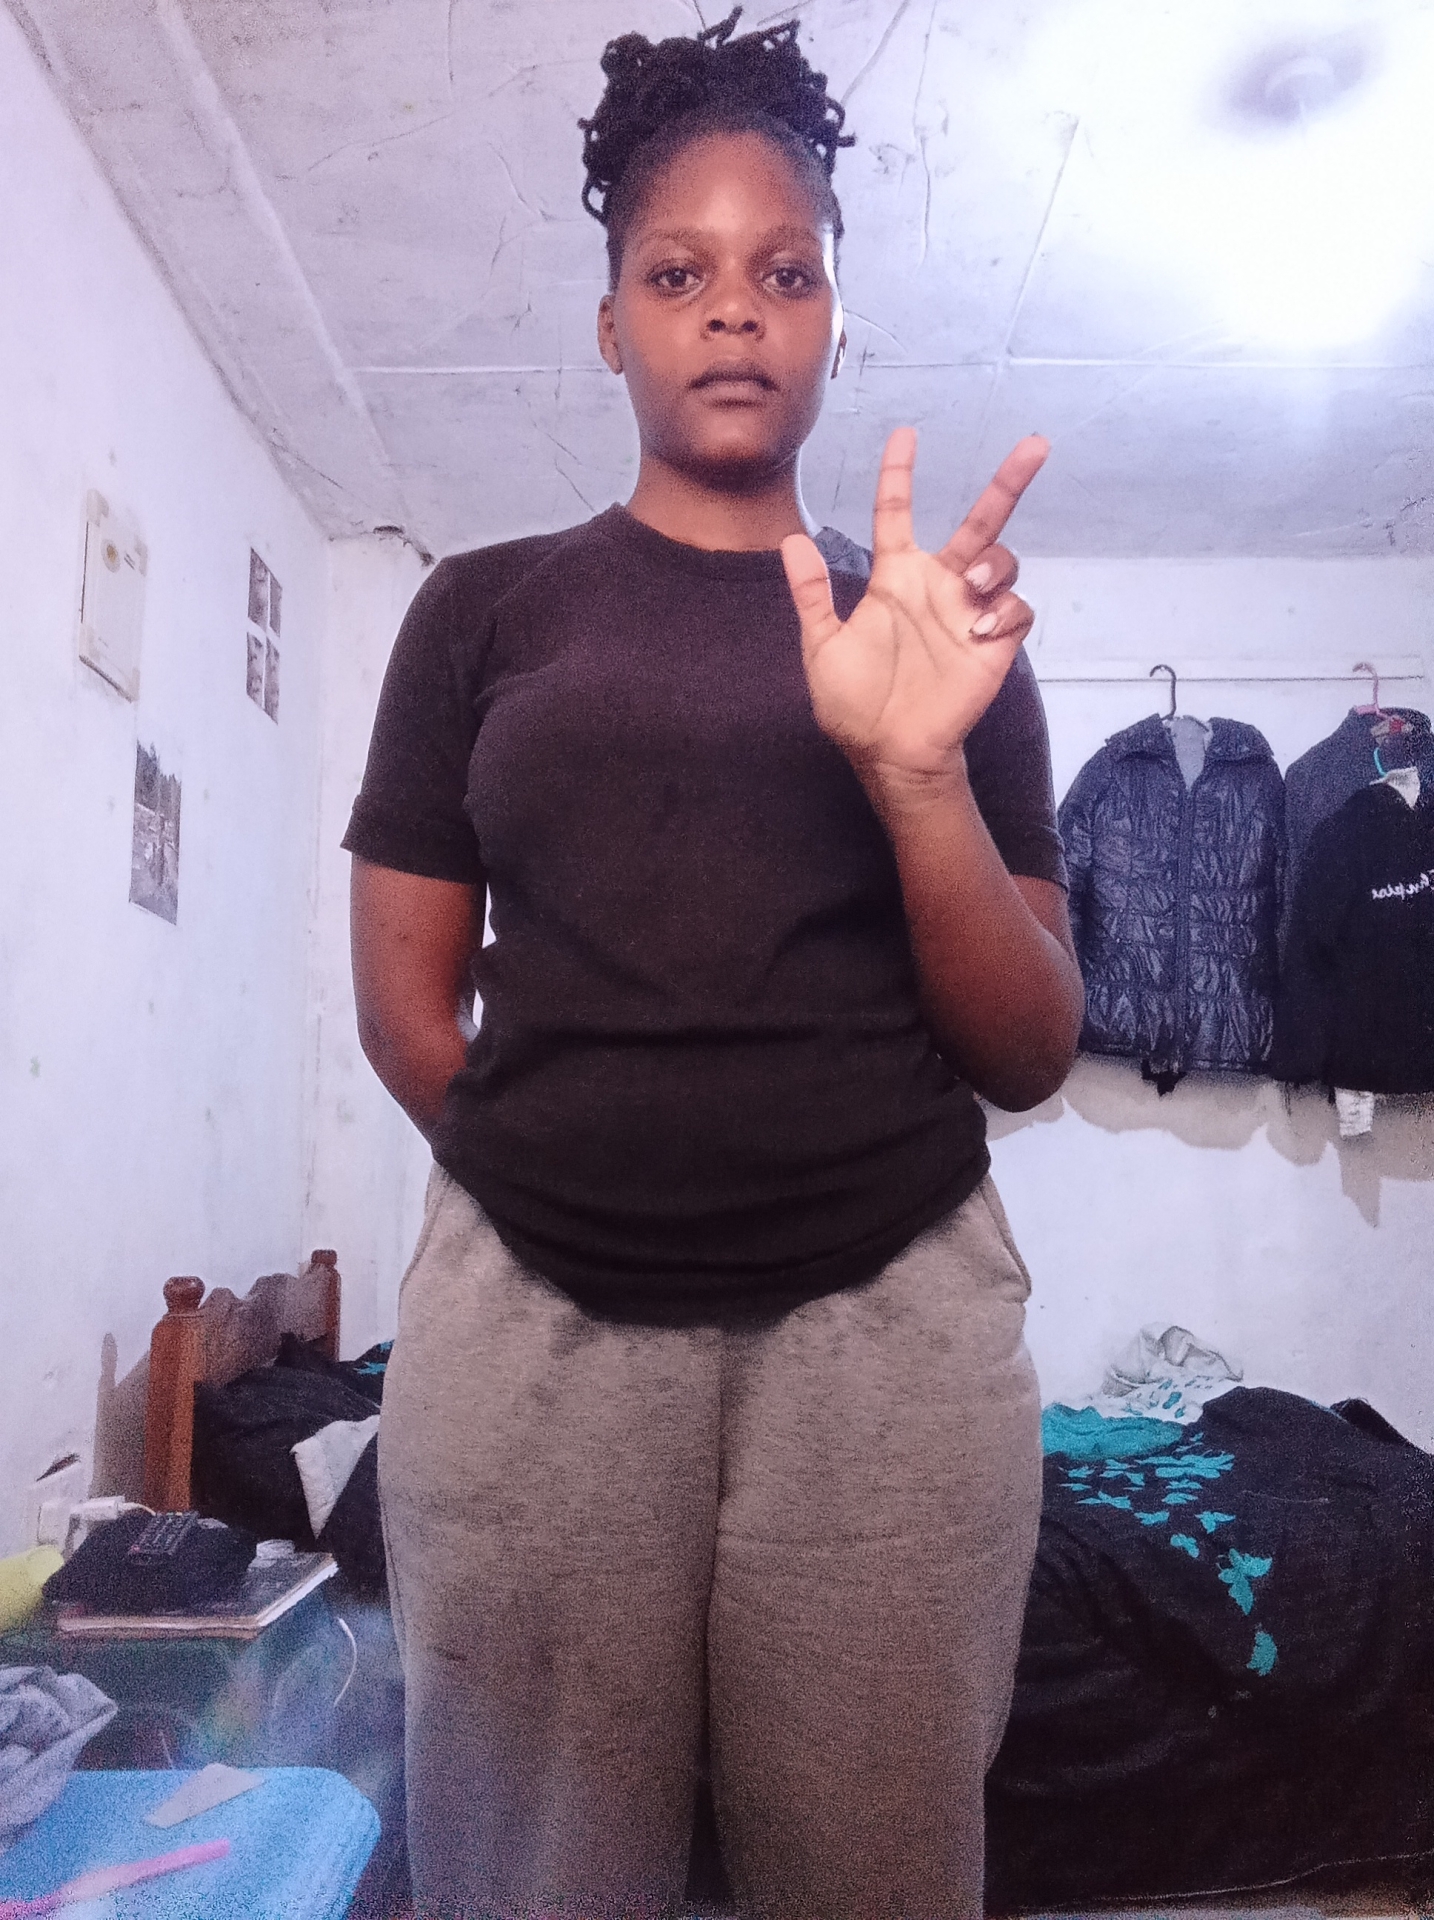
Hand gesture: three2